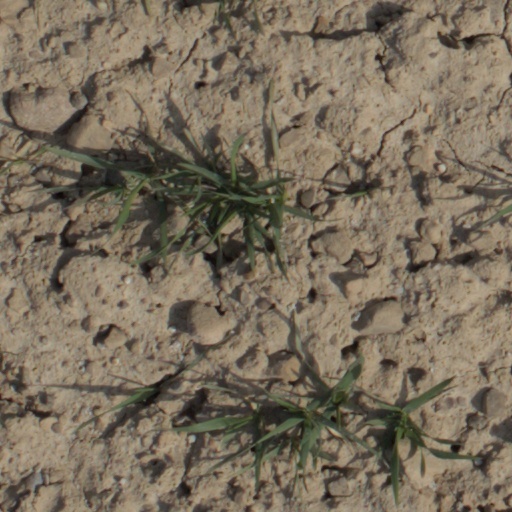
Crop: wheat